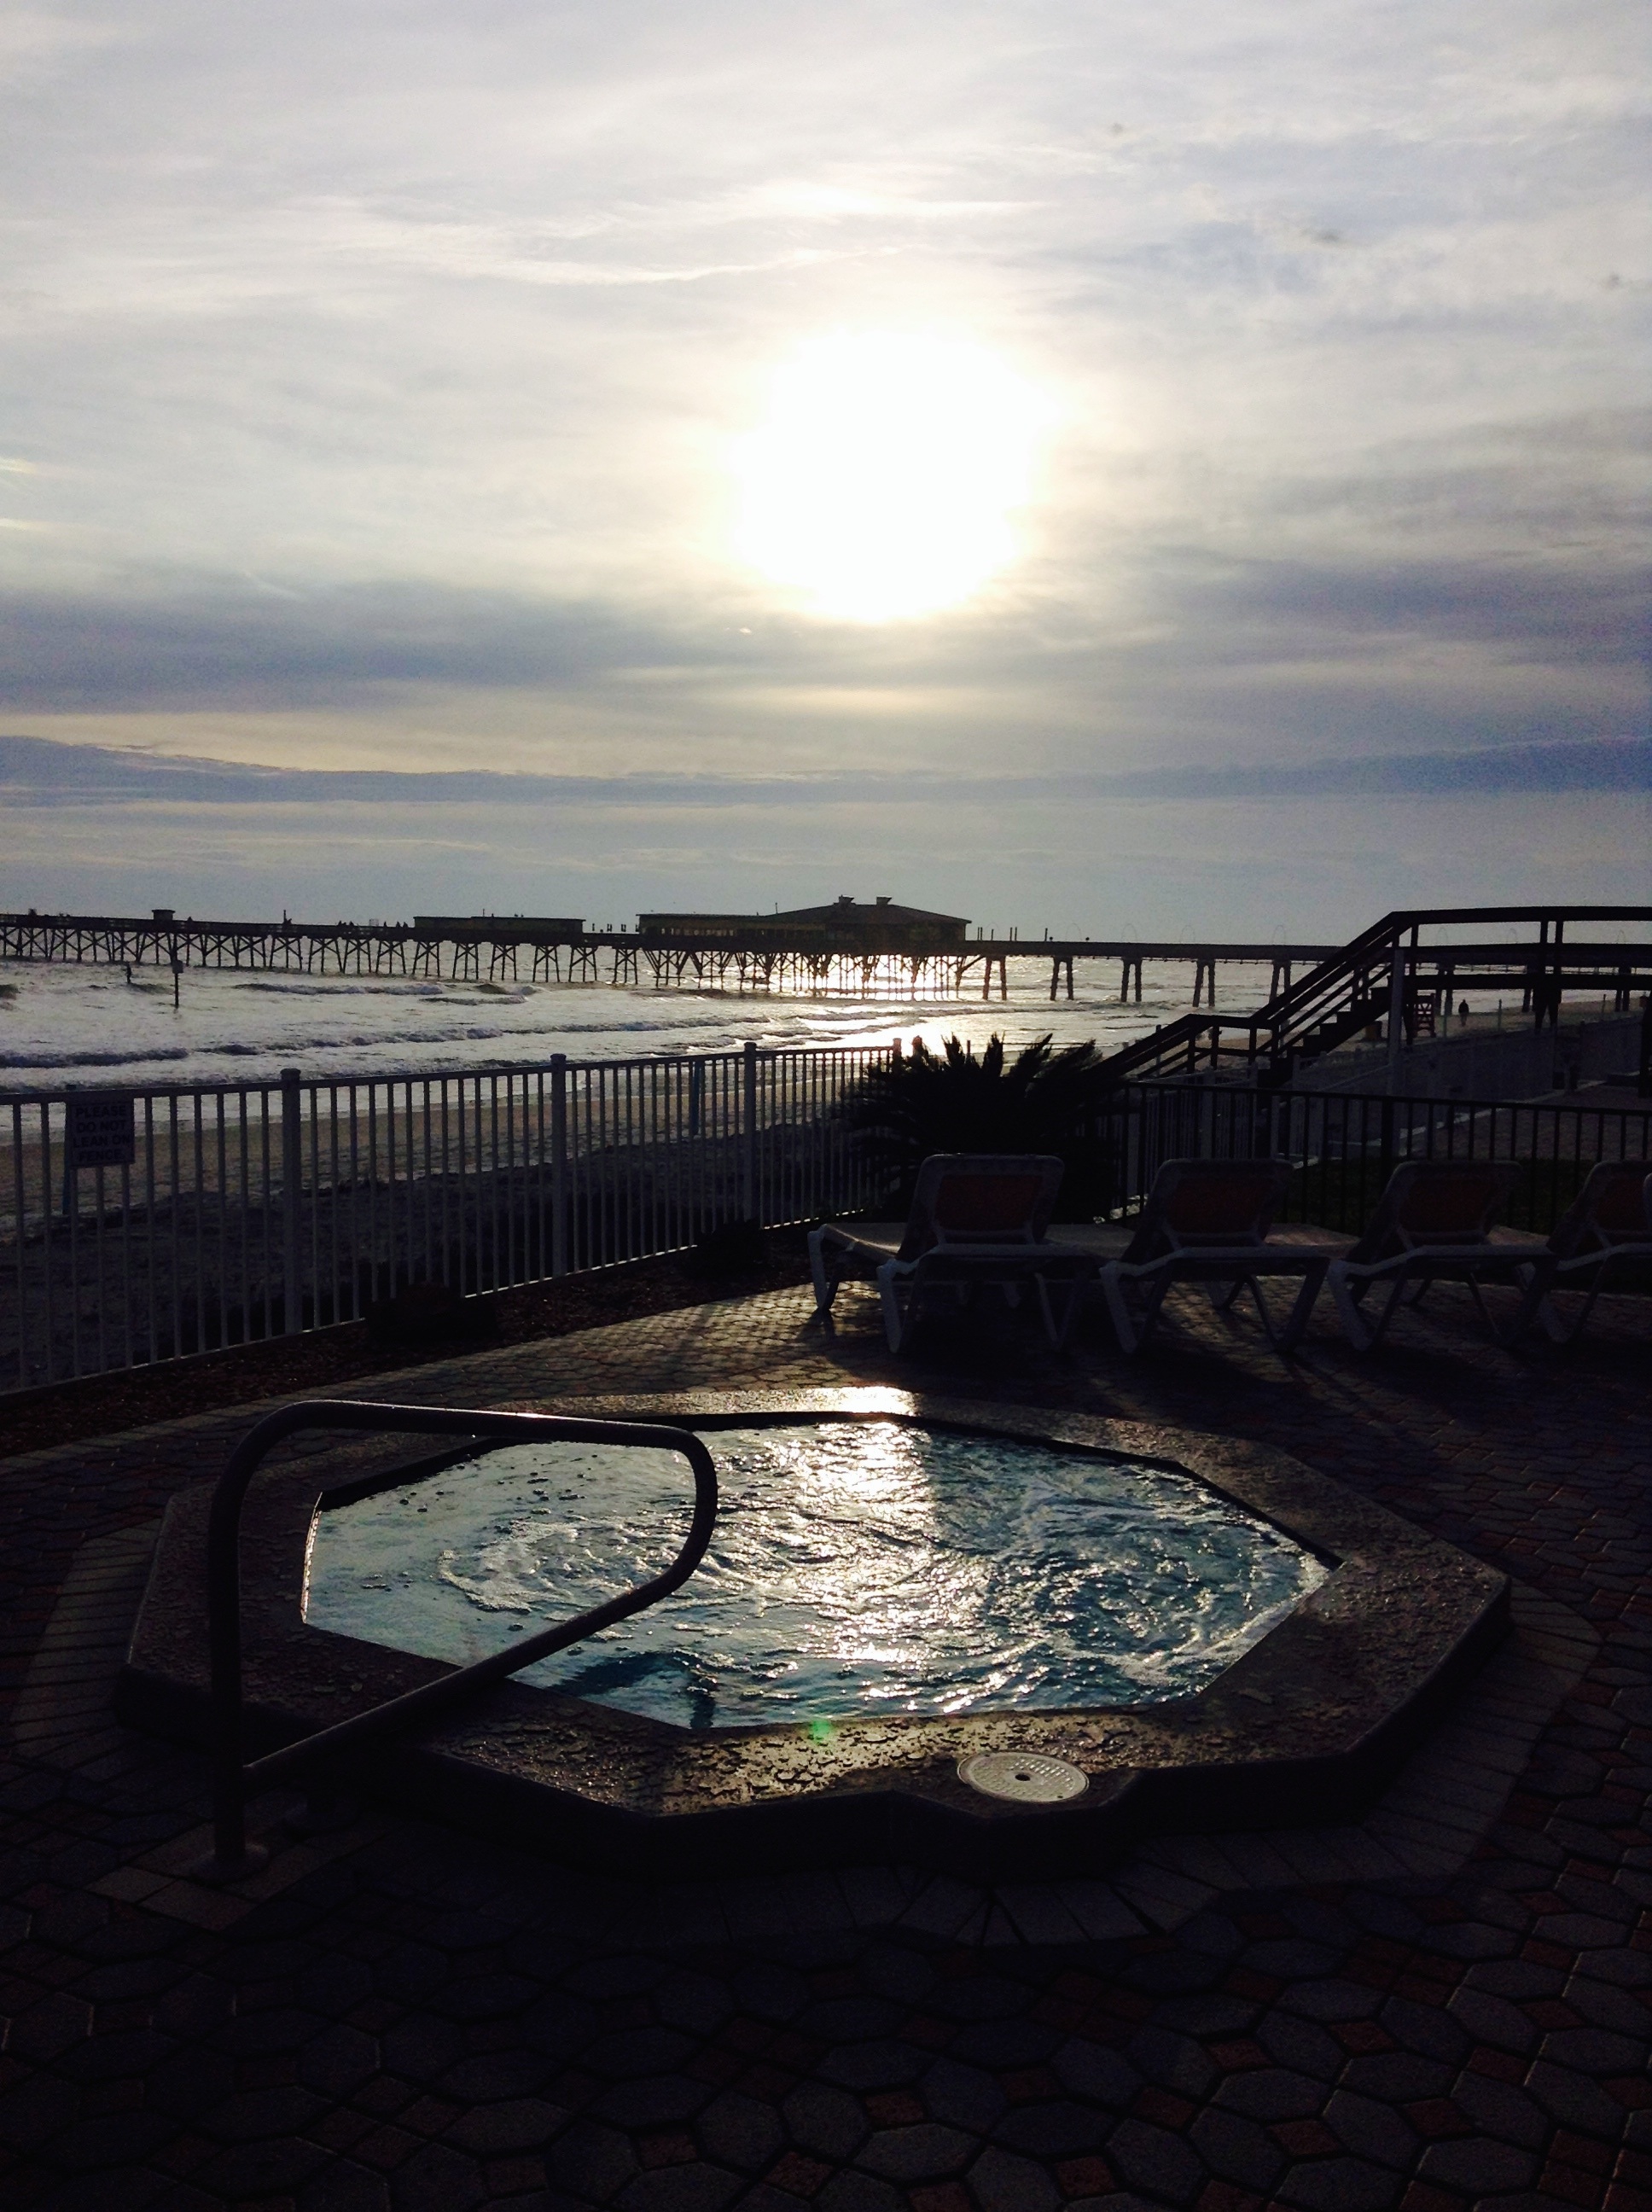
beach, sea, coast, water, ocean, horizon, deck, sunrise, sunset, morning, dawn, pier, river, walkway, pool, seaside, dusk, evening, reflection, bay, blue, relaxing, clouds, luxury, oceanview, beachfront, atlantic, hot tub